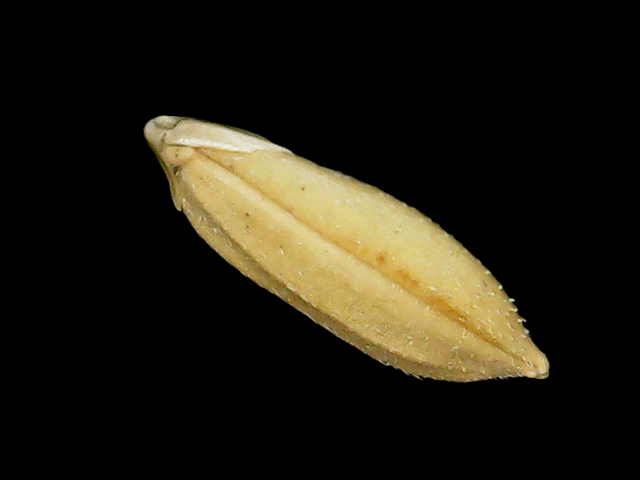
Rice variety: Binadhan08